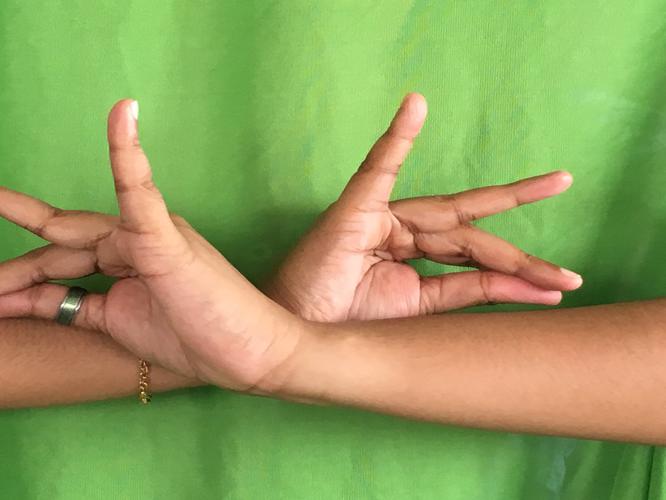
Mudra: Katakavardhana
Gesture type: double_hand